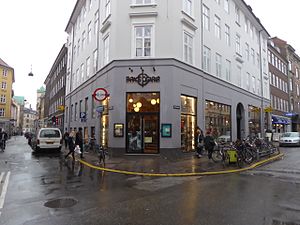
Faraos Cigarer
Faraos Cigarer i Skindergade. Hjørnebutikken er for manga og amerikansketegneserier mv. og til højre sælges spil mv.
Faraos Cigarer er en dansk butikskæde med speciale i rollespil og tegneserier. Faraos Cigarer fungerer også som forlag.